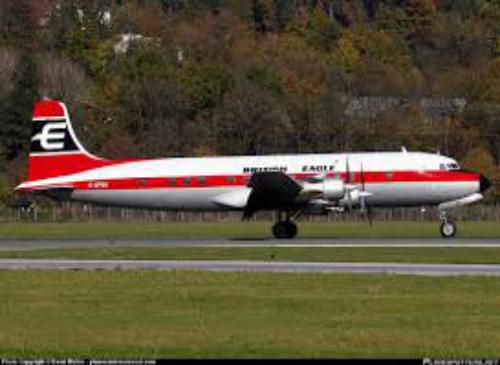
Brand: british eagle
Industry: Transportation